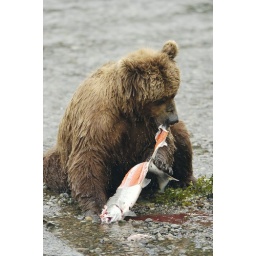
Brown bear sitting in river eating salmon04